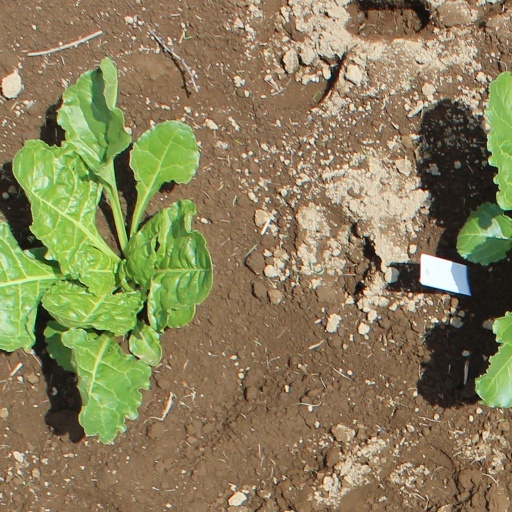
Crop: sugar beet